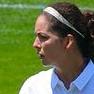
Age: 28